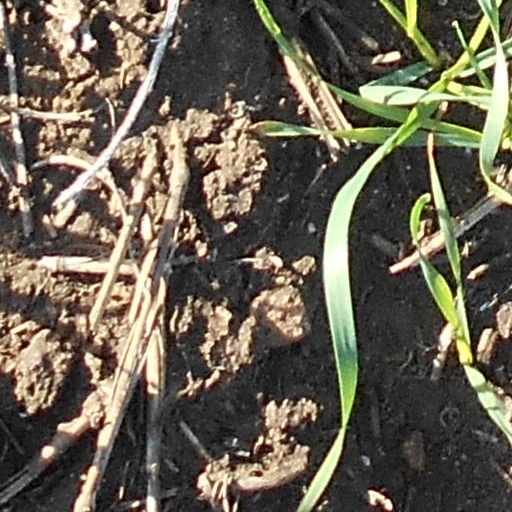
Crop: wheat